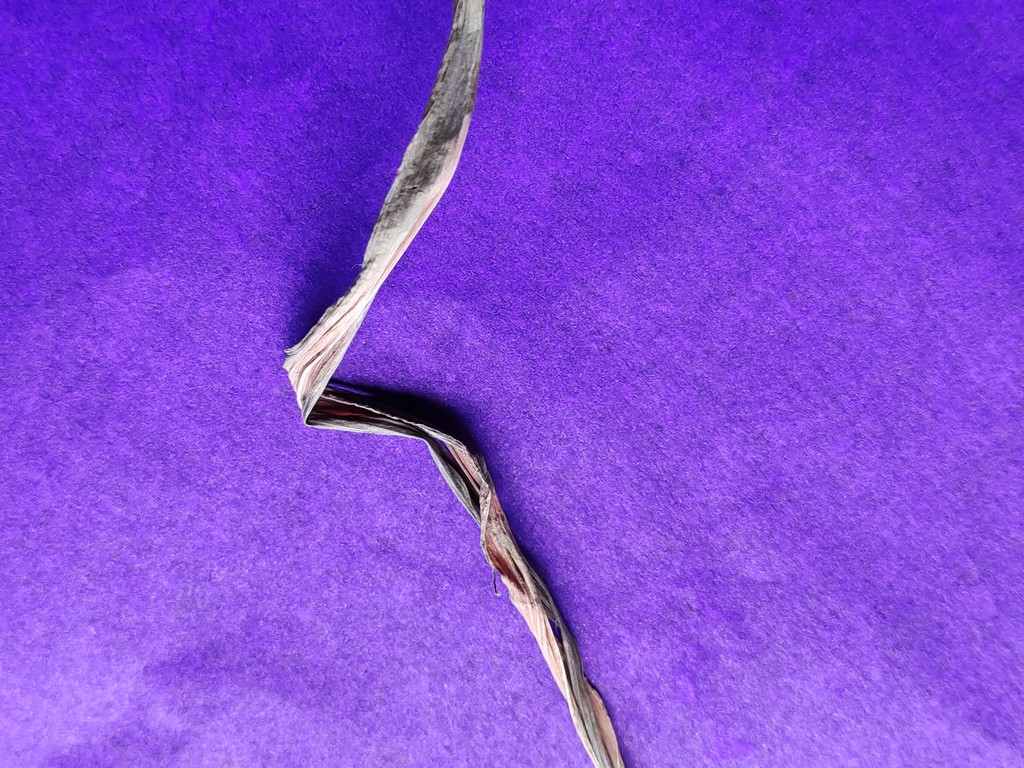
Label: Dried